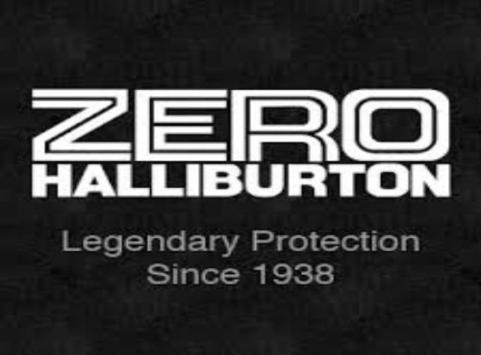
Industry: Clothes